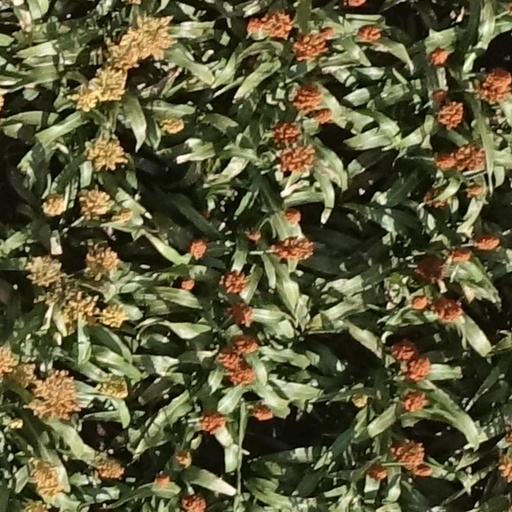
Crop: sorghum